Loyola University Maryland

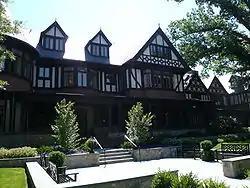
Humanities Center

Loyola's Evergreen campus spans along Charles Street in northern Baltimore. The college also owns in the mountains of western Maryland, used for the Rising Phoenix Retreat Center. The Loyola Clinical Centers have located just a short drive from the college's main campus, in Belvedere Square. The Clinical Centers offer individuals in the community a broad range of services addressing educational, language, and psychological issues.